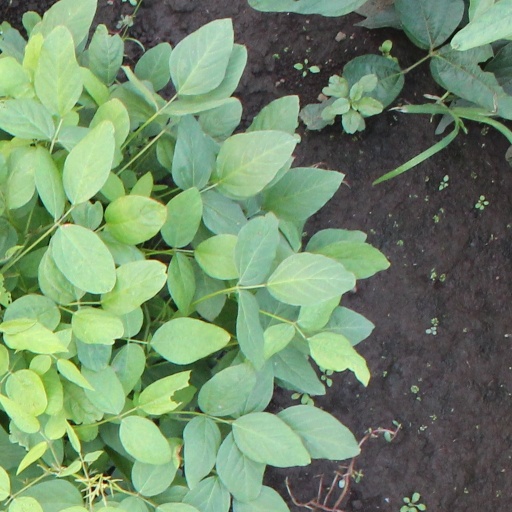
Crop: soybean